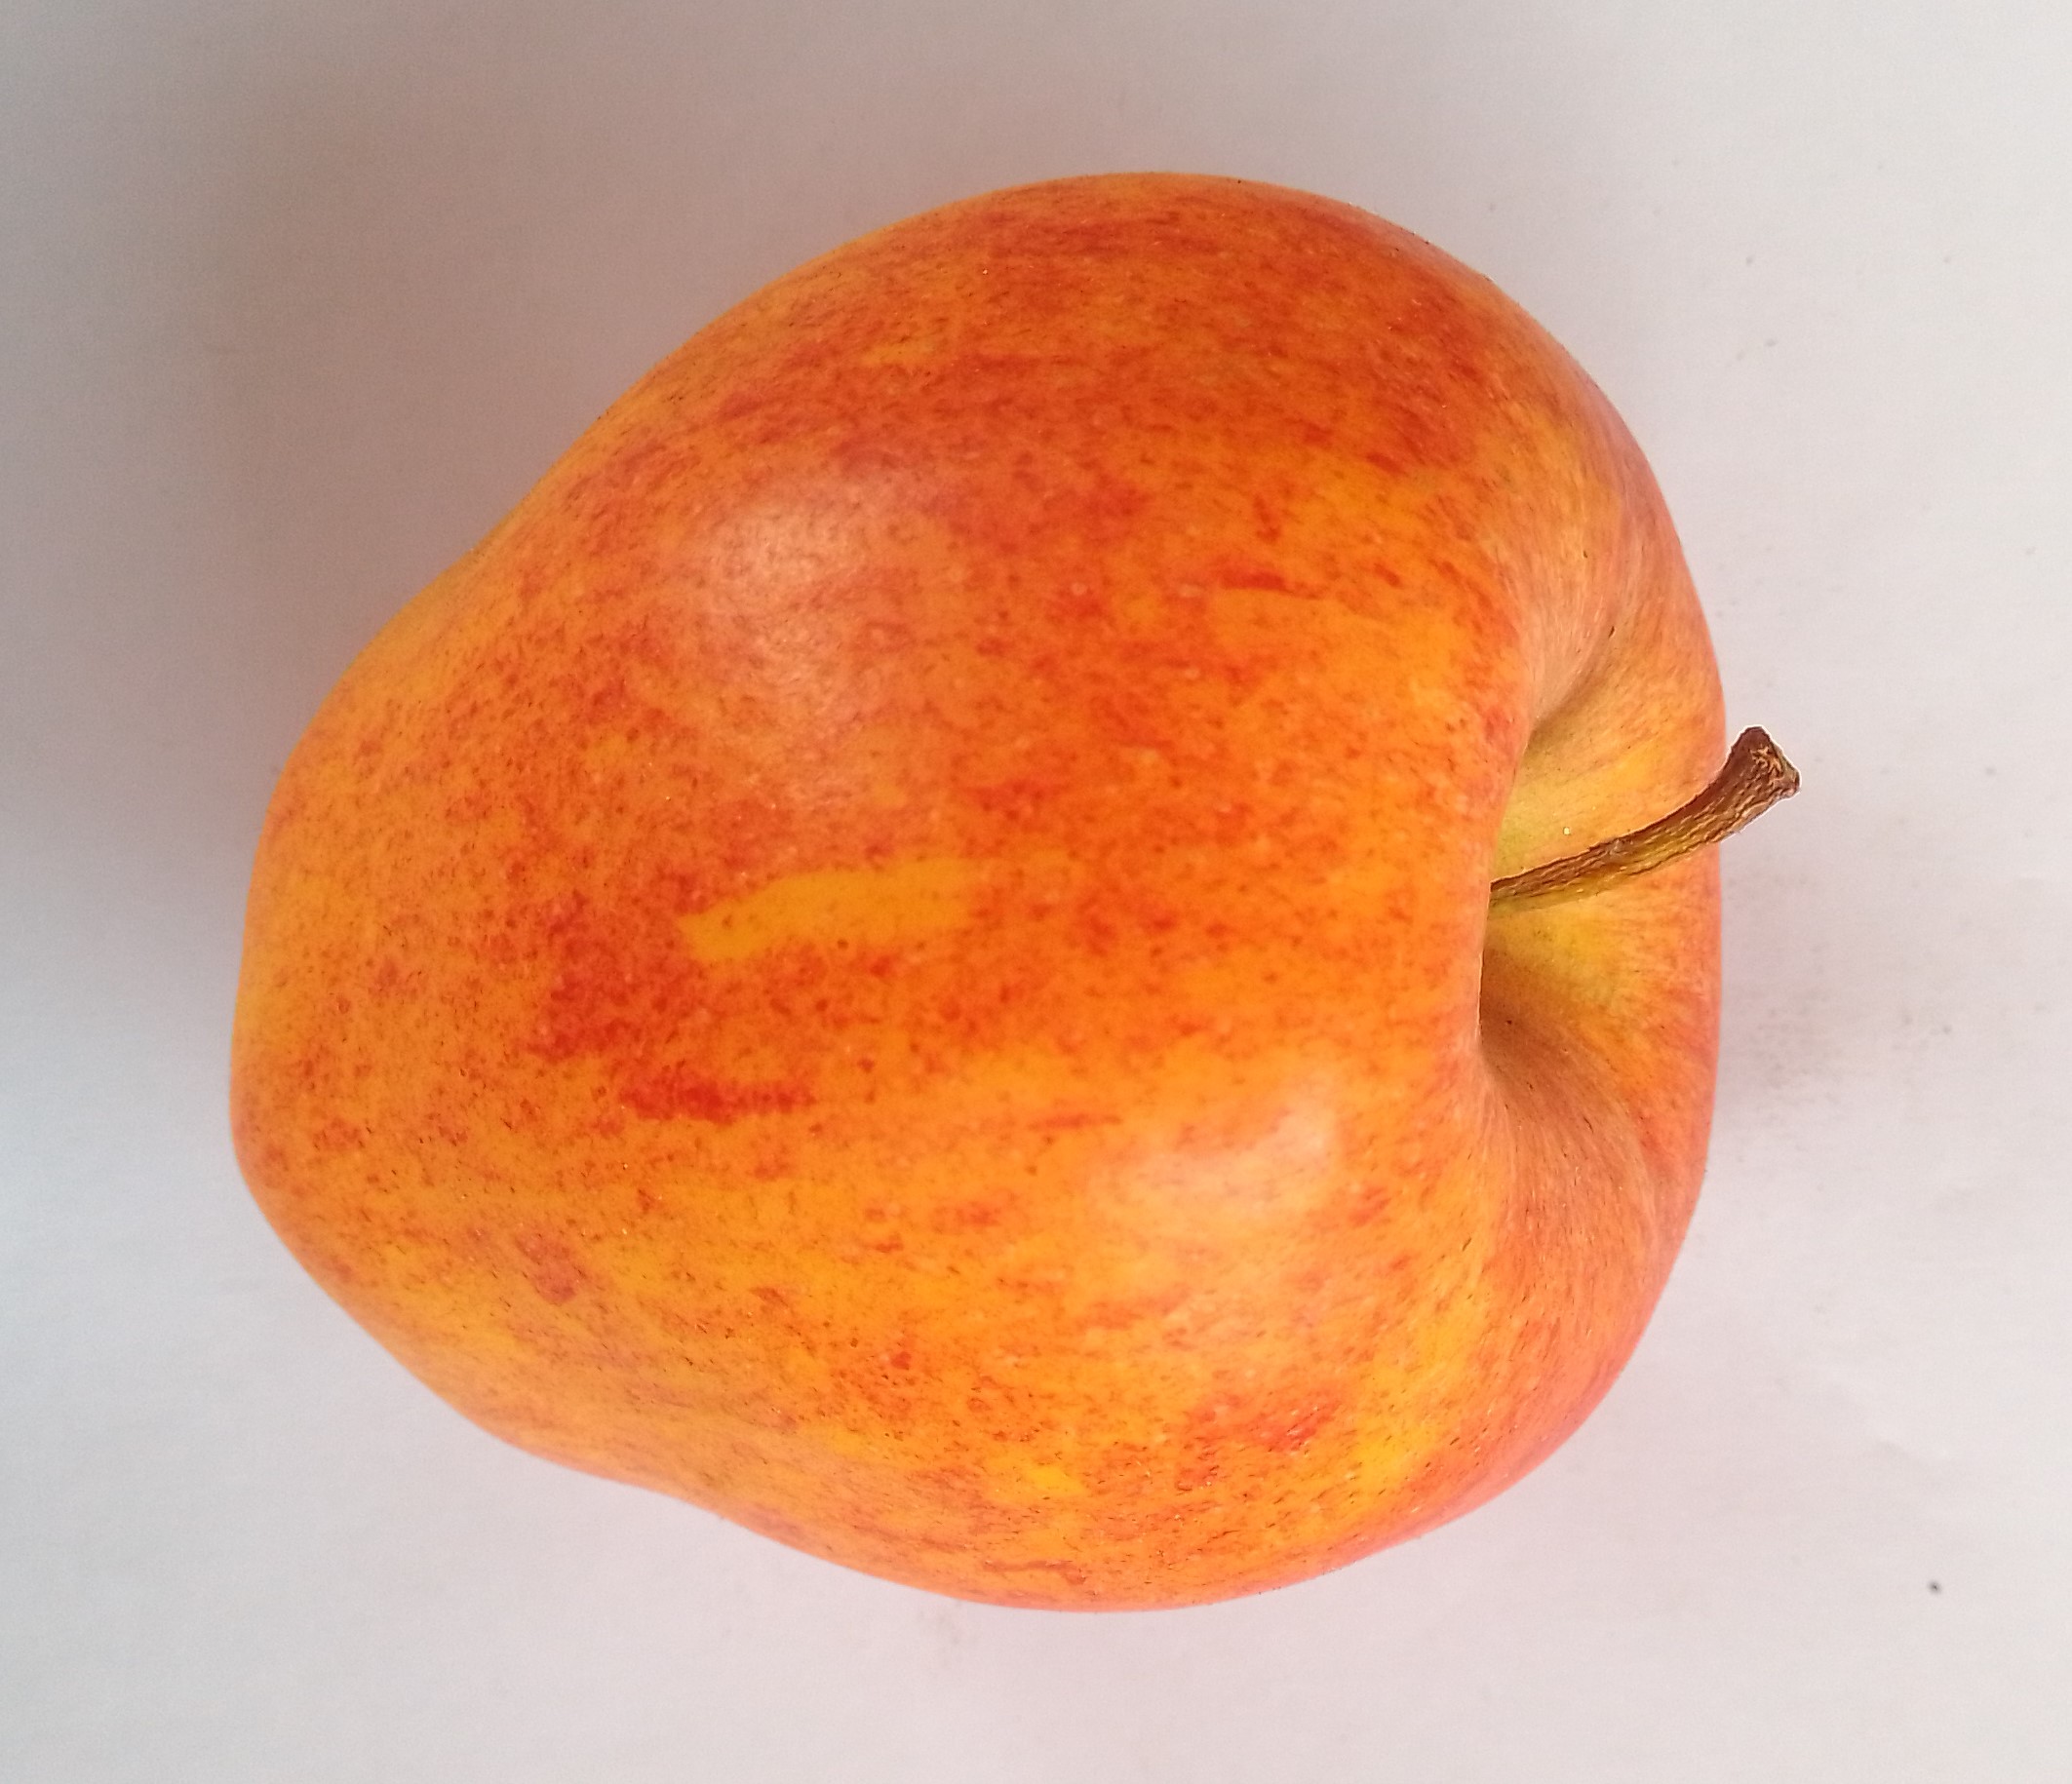
Fruit: apple
Condition: fresh